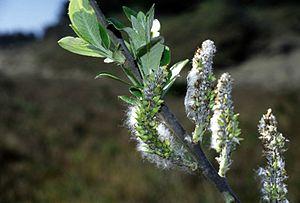
Salix hookeriana est une espèce de saule connue également sous le nom de Saule des dunes, Saule des côtes et Saule de Hooker.